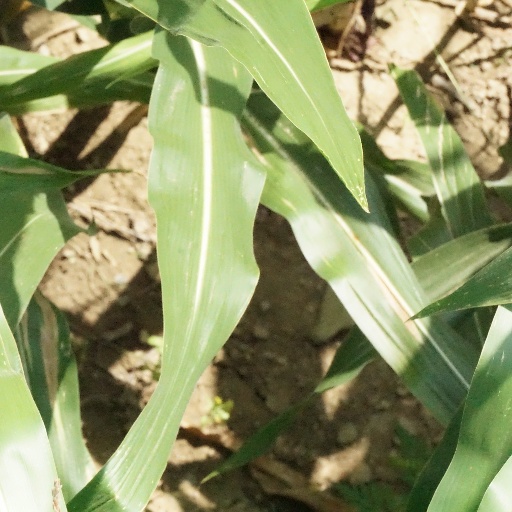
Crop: maize; corn